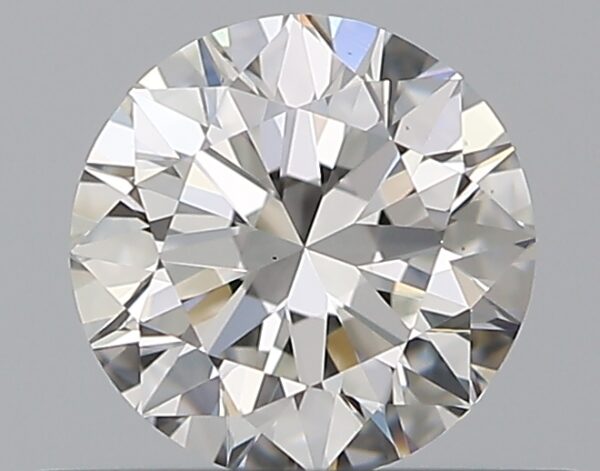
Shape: round
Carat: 0.5
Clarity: VS1
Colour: G
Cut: VG
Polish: EX
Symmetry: VG
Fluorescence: N
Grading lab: GIA
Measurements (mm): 5 x 5.04 x 3.14